Jerri Sloan Truhill

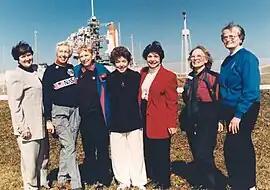
Visiting the space center as invited guests of STS-63 Pilot Eileen Collins are (from left) Gene Nora Jessen; Wally Funk; Jerrie Cobb; Jerri Truhill; Sarah Ratley; Myrtle Cagle and Bernice Steadman.

Geraldine Hamilton Sloan Truhill (November 12, 1929 – November 18, 2013) was an American aviator. She was part of the Mercury 13, the group of women who underwent the same physiological tests as the Mercury Seven during the same time frame. She served as the Vice President for Air Freighters International and Air Services, Inc. Truhill died on November 18, 2013.